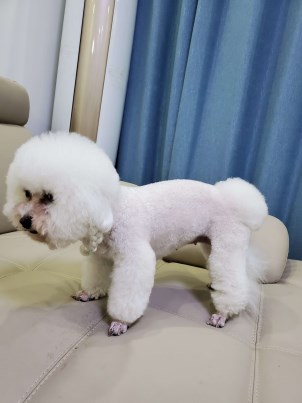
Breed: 3083-n000117-Bichon_Frise